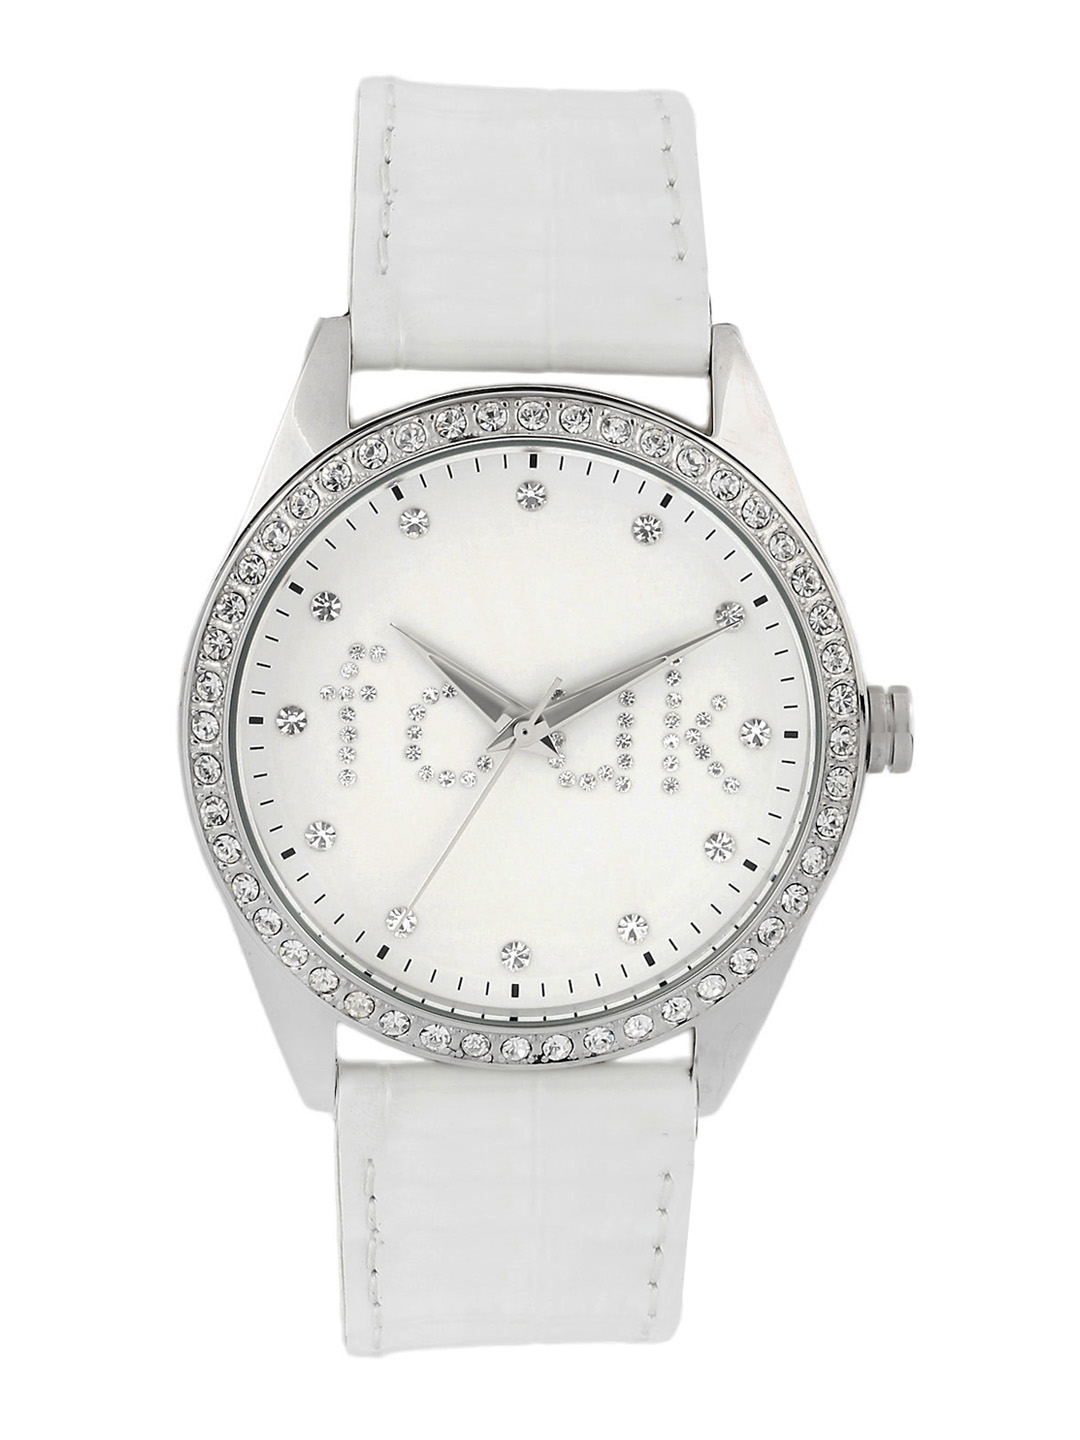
FCUK Women White Dial Watch FC1012WWN
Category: Accessories / Watches / Watches
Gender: Women
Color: White
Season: Winter 2016
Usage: Casual